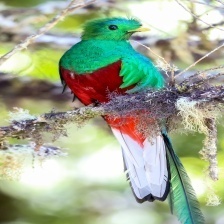
Species: QUETZAL
Scientific name: PHAROMACHRUS MOCINNO